2021 Washington Football Team season

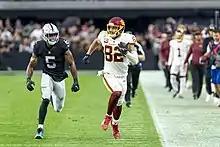
Washington vs. the Las Vegas Raiders

This was head coach Ron Rivera's first return to Charlotte since his dismissal from the Panthers on December 1, 2019. Rivera previously served as the Panthers head coach from 2011 to 2019, led the team to a franchise-best 15-1 record en route to Super Bowl 50 in the 2015 season, and is the franchise's winningest head coach, having won 76 games with the team. Both teams traded a pair of touchdowns in the first half, with Newton throwing for a touchdown while rushing for another while Taylor Heinicke threw for two touchdowns. Washington took their first lead in the third quarter with Heinicke's throwing a touchdown to DeAndre Carter. After the Panthers tied it early in the fourth quarter, Washington got back-to-back field goals from Joey Slye. The Panthers' last shot to win the game was denied when Cam Newton got sacked on fourth down. With the win, Washington won back-to-back games for the first time in the season and improved to 4-6.